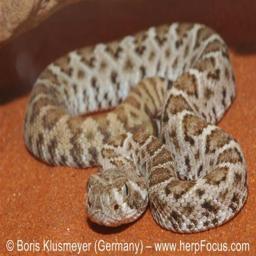
Animal: snakes